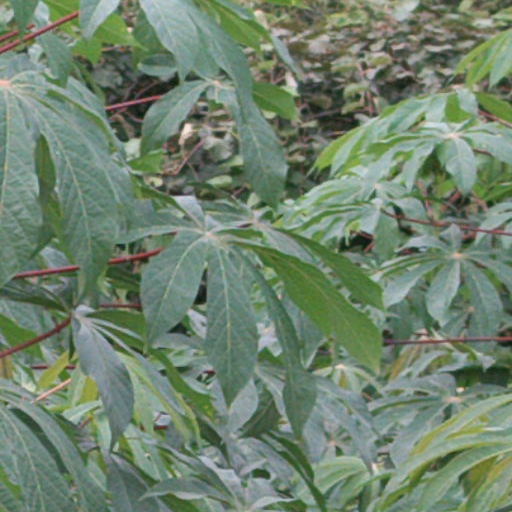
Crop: cassava